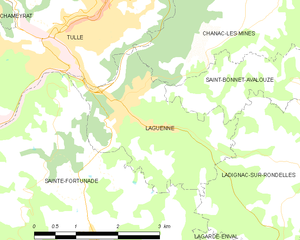
Laguenne est une commune française située dans le département de la Corrèze en région Nouvelle-Aquitaine. Depuis le 1ᵉʳ janvier 2019, elle est une commune déléguée de Laguenne-sur-Avalouze.